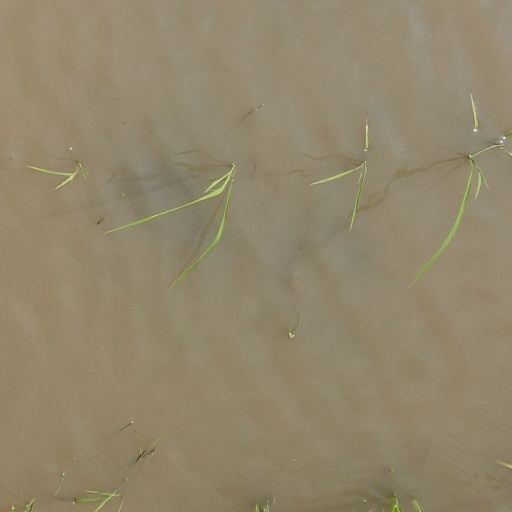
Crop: rice